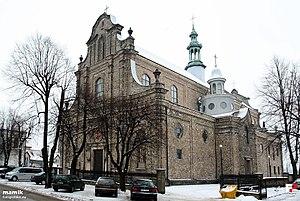
Opoczno est une ville dans la partie méridionale de la Pologne.